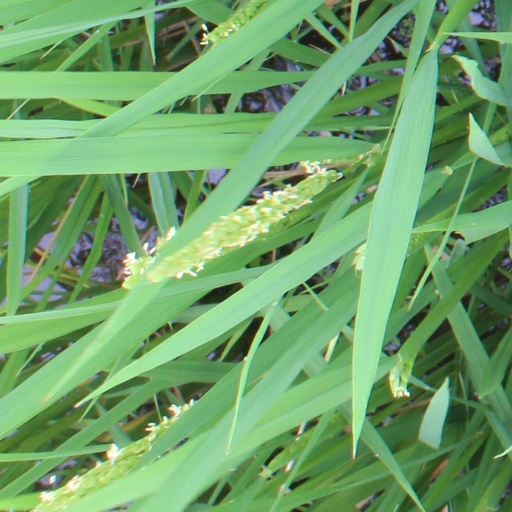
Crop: rice